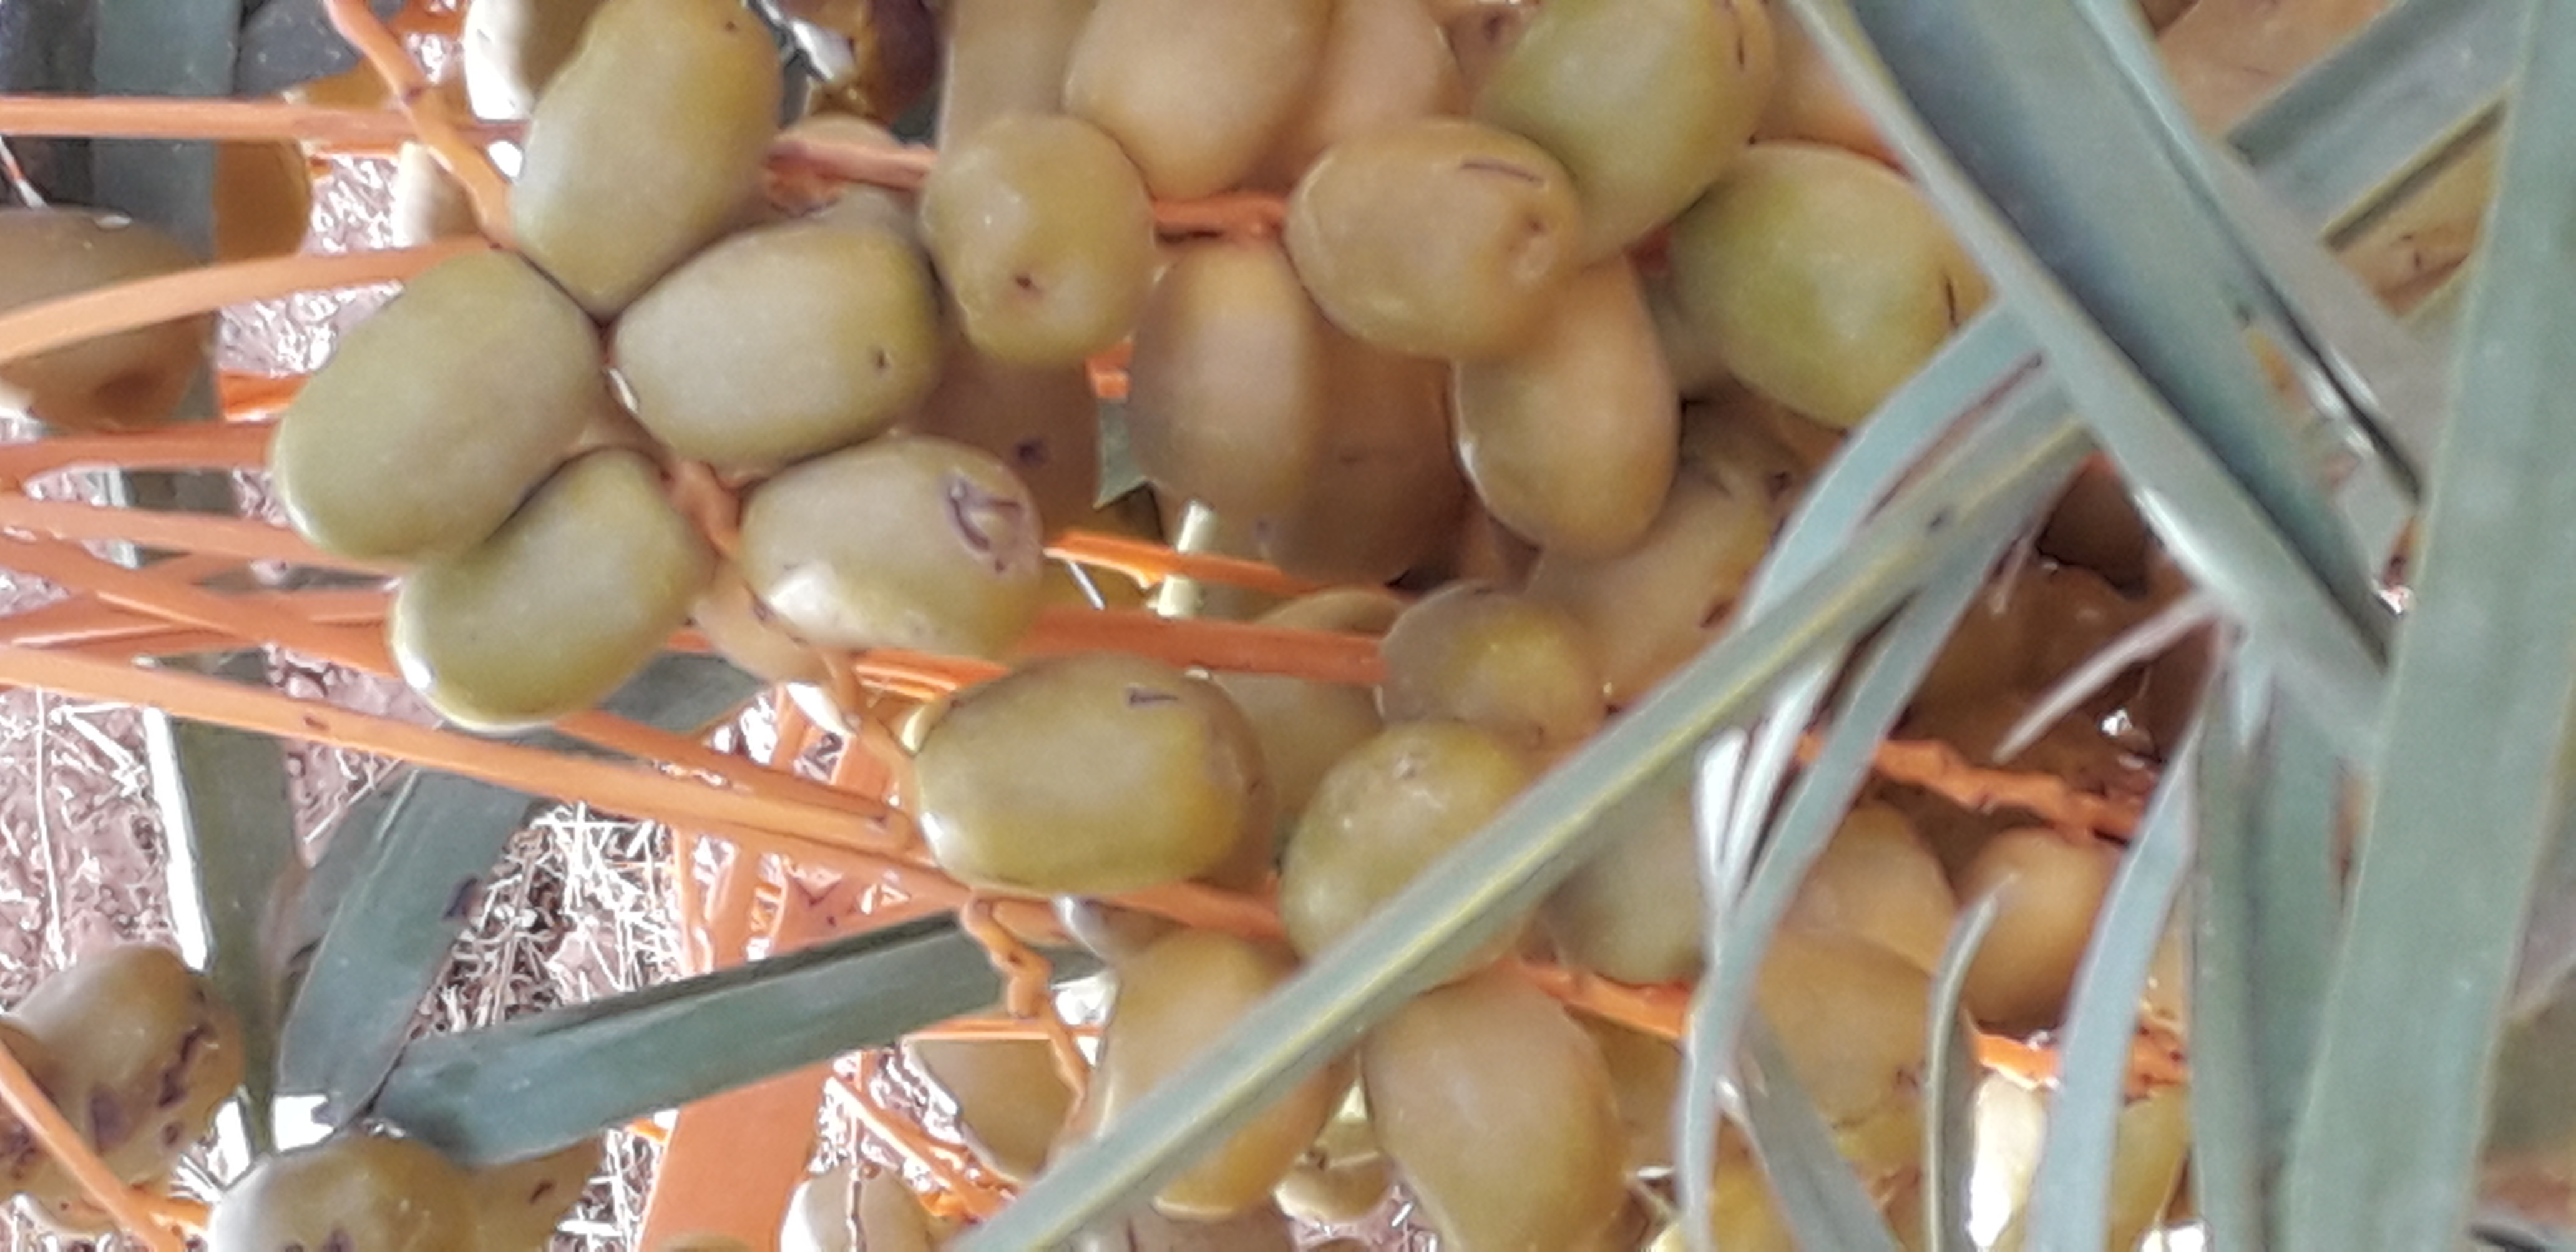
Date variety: Boufagous